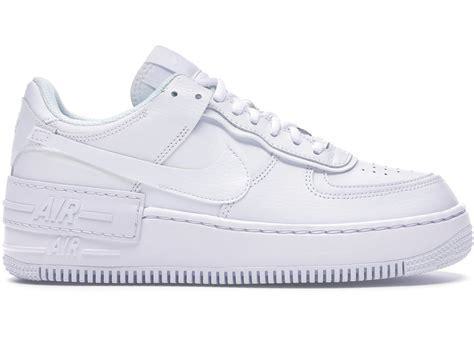
Brand: Nike
Model: Air Force 1 07